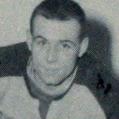
Age: 18